Eurasia Tunnel

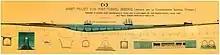
Avant-projet, Simon Préault, 1891

In 1891, French railway engineer Simon Préault presented a preliminary project for an underwater tubular bridge "patented by the Ottoman imperial government", consisting of a submerged bridge supporting a tube where steam trains would run.